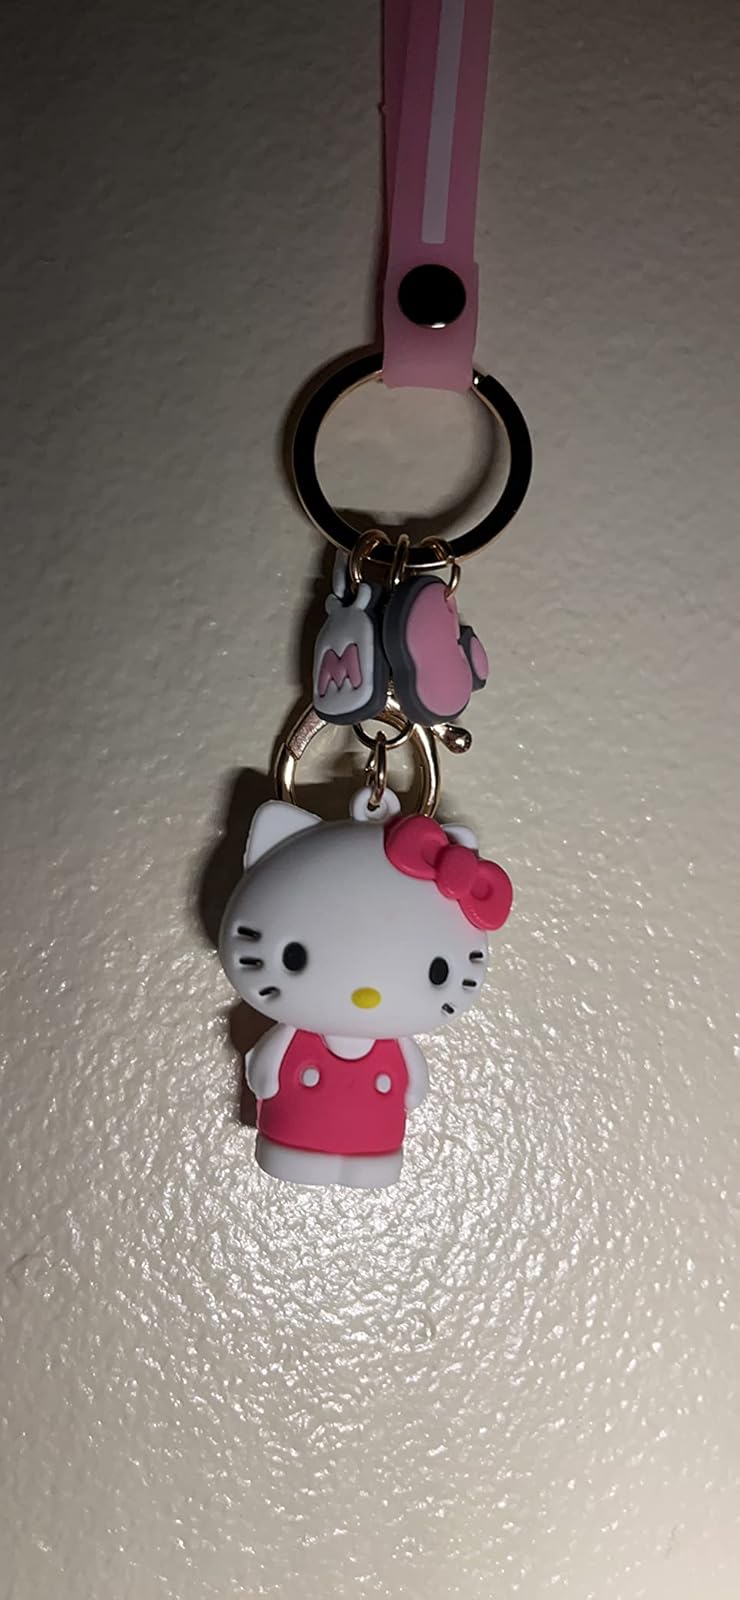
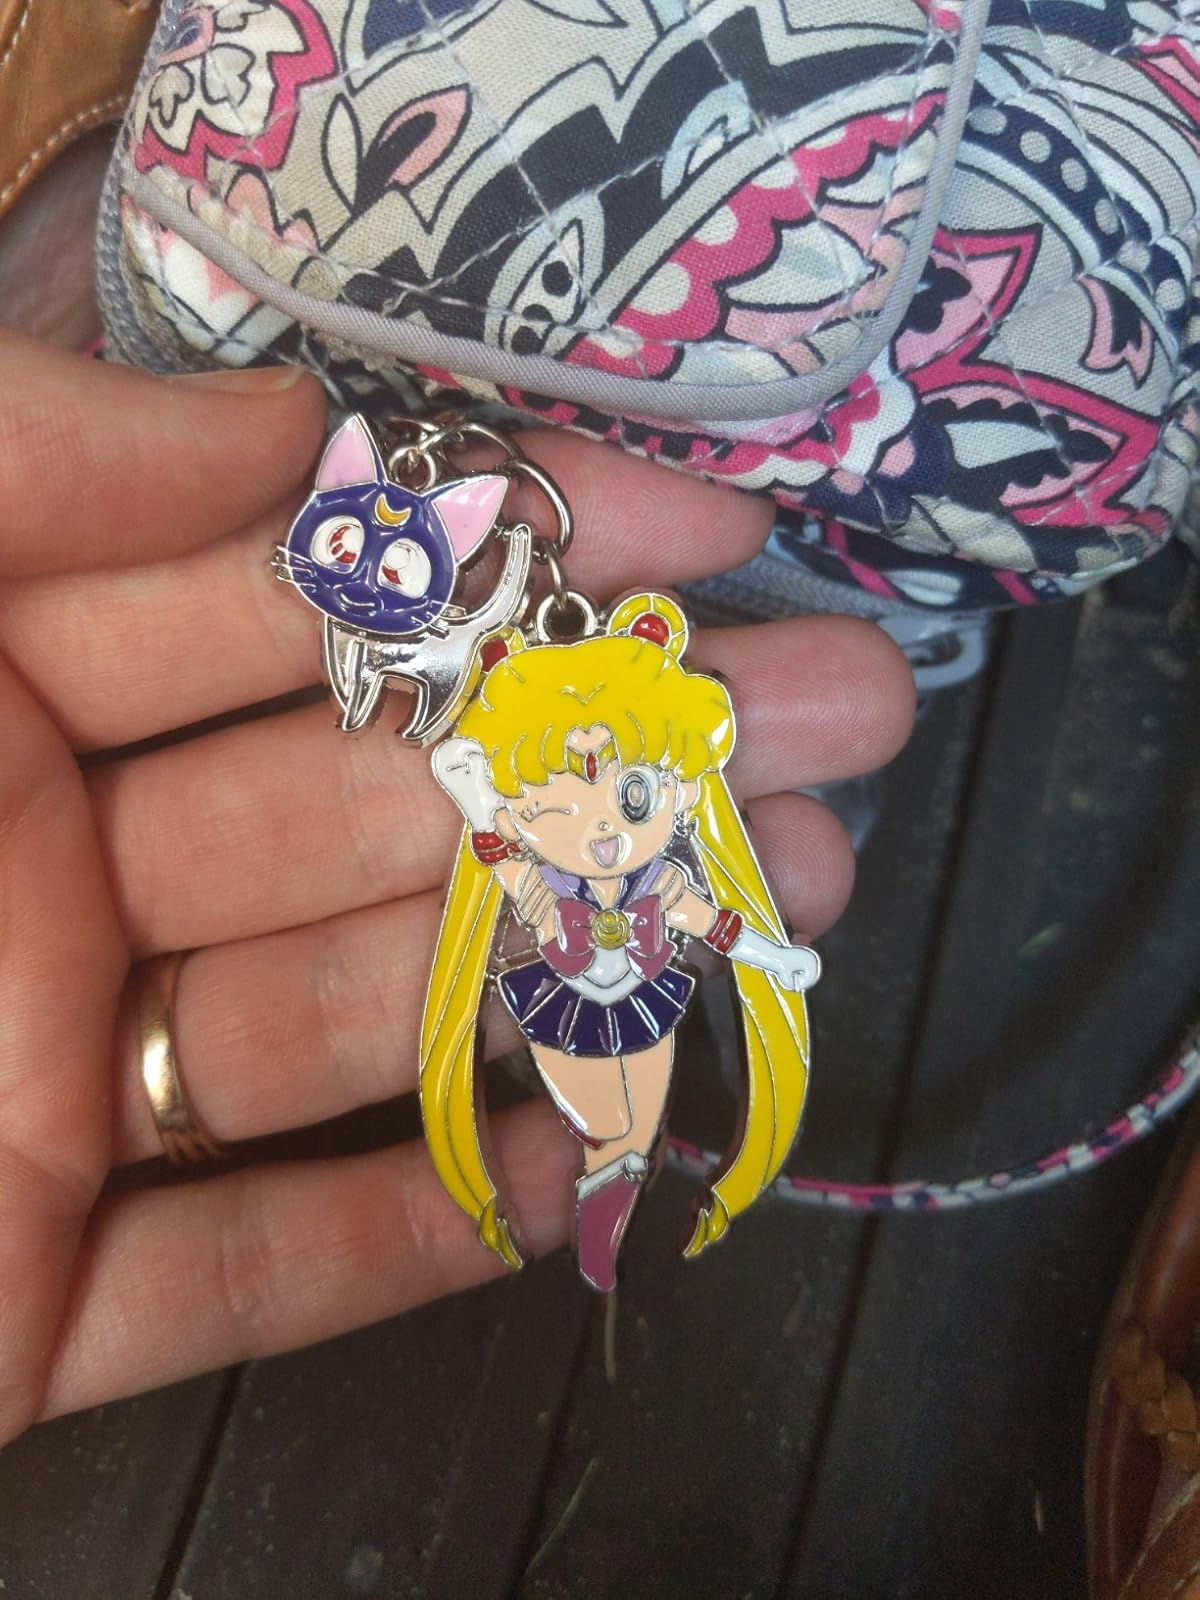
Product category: accessories_keychain
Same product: no